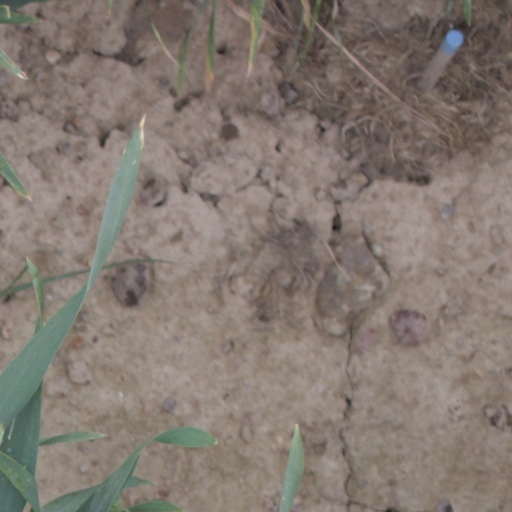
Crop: wheat